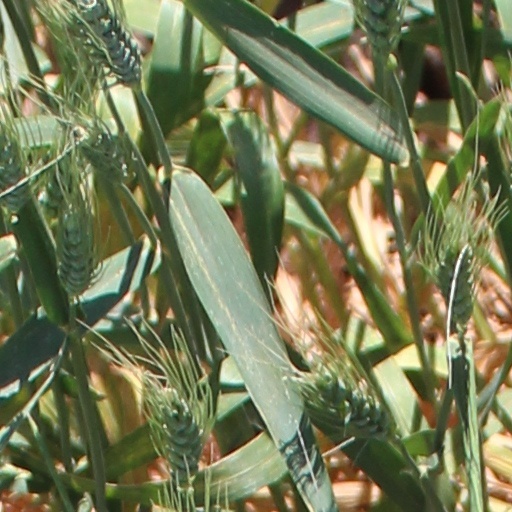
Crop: wheat